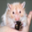
Label: hamster